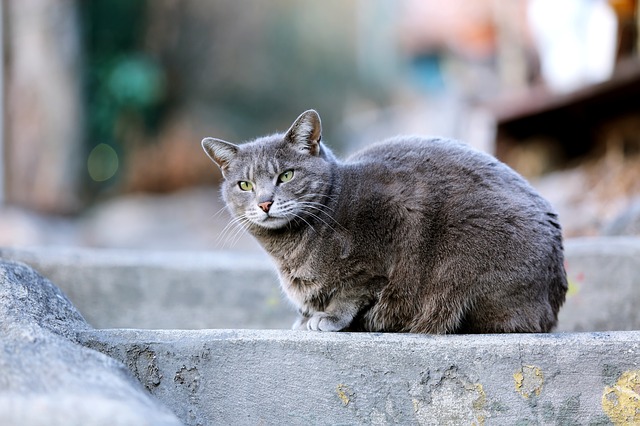
Label: gatto